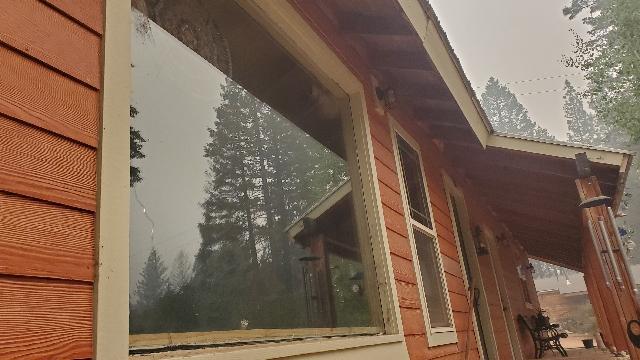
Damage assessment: affected